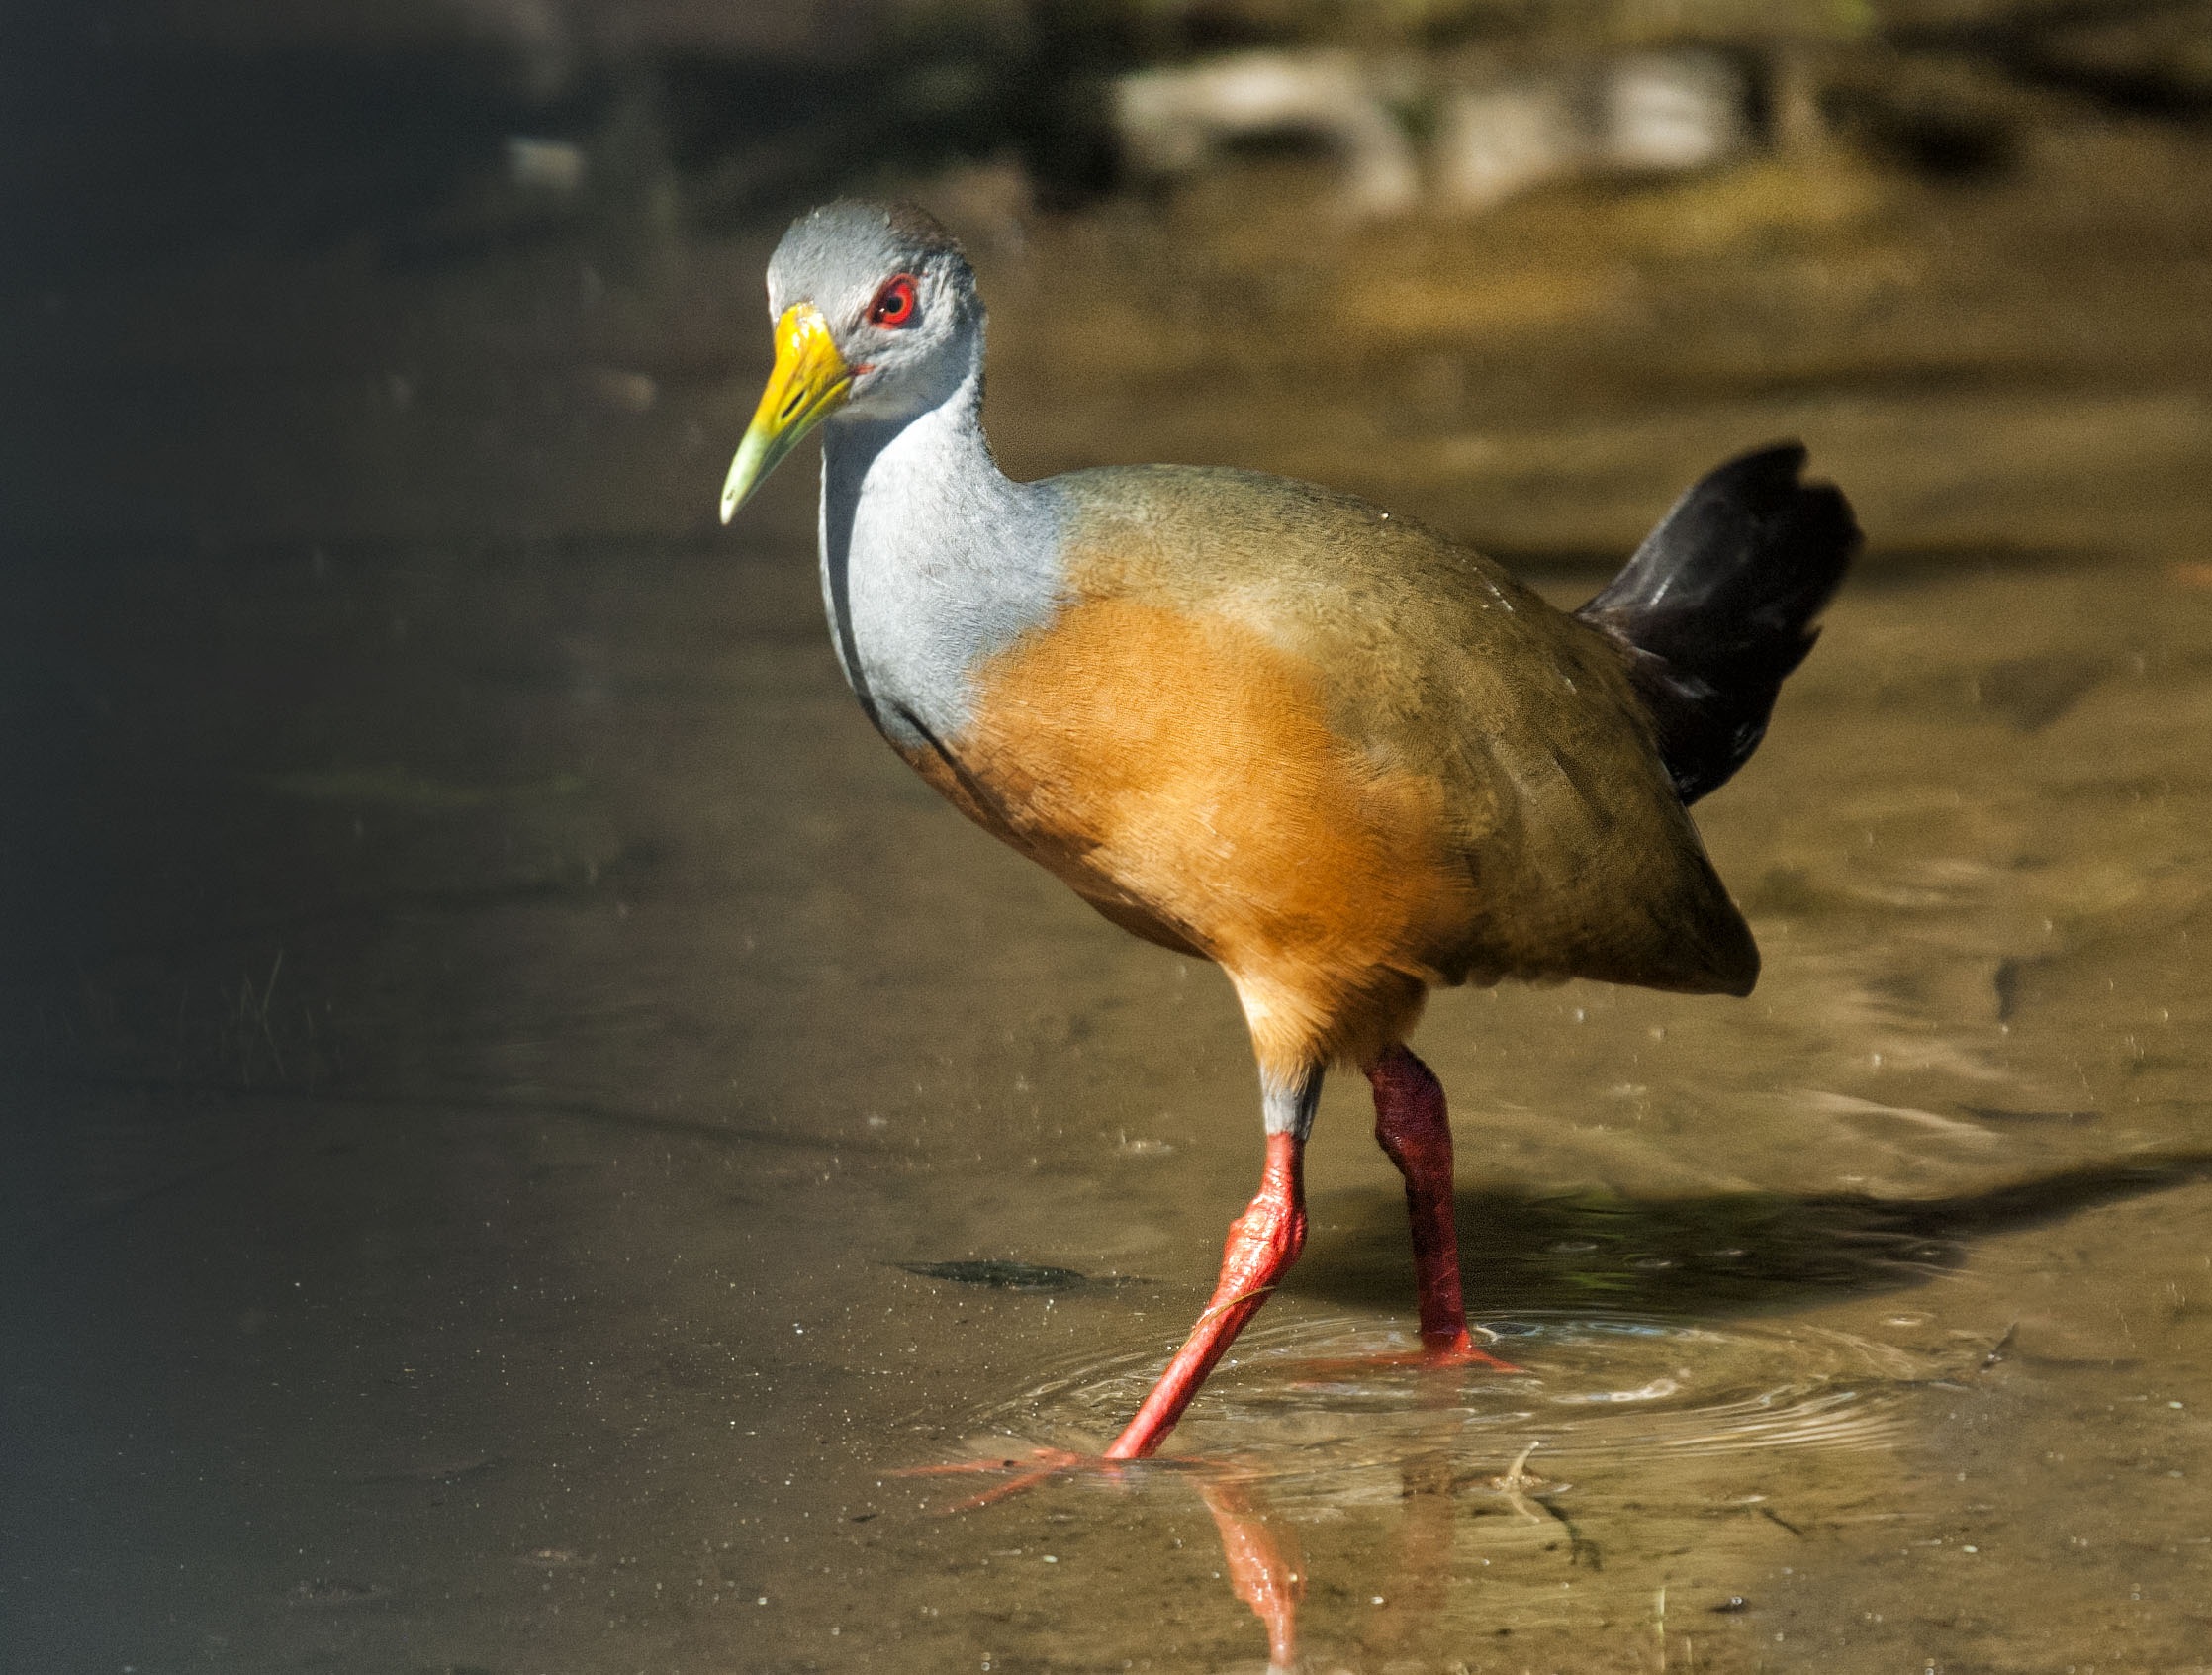
bird, animal, wildlife, beak, fauna, birds, vertebrate, venezuela, south america, ibis, rallidae, llanos, general of cayenne, crane like bird